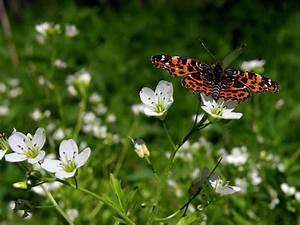
butterfly